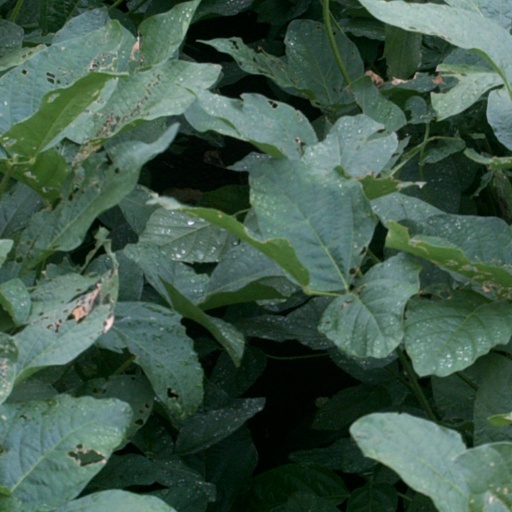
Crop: soybean